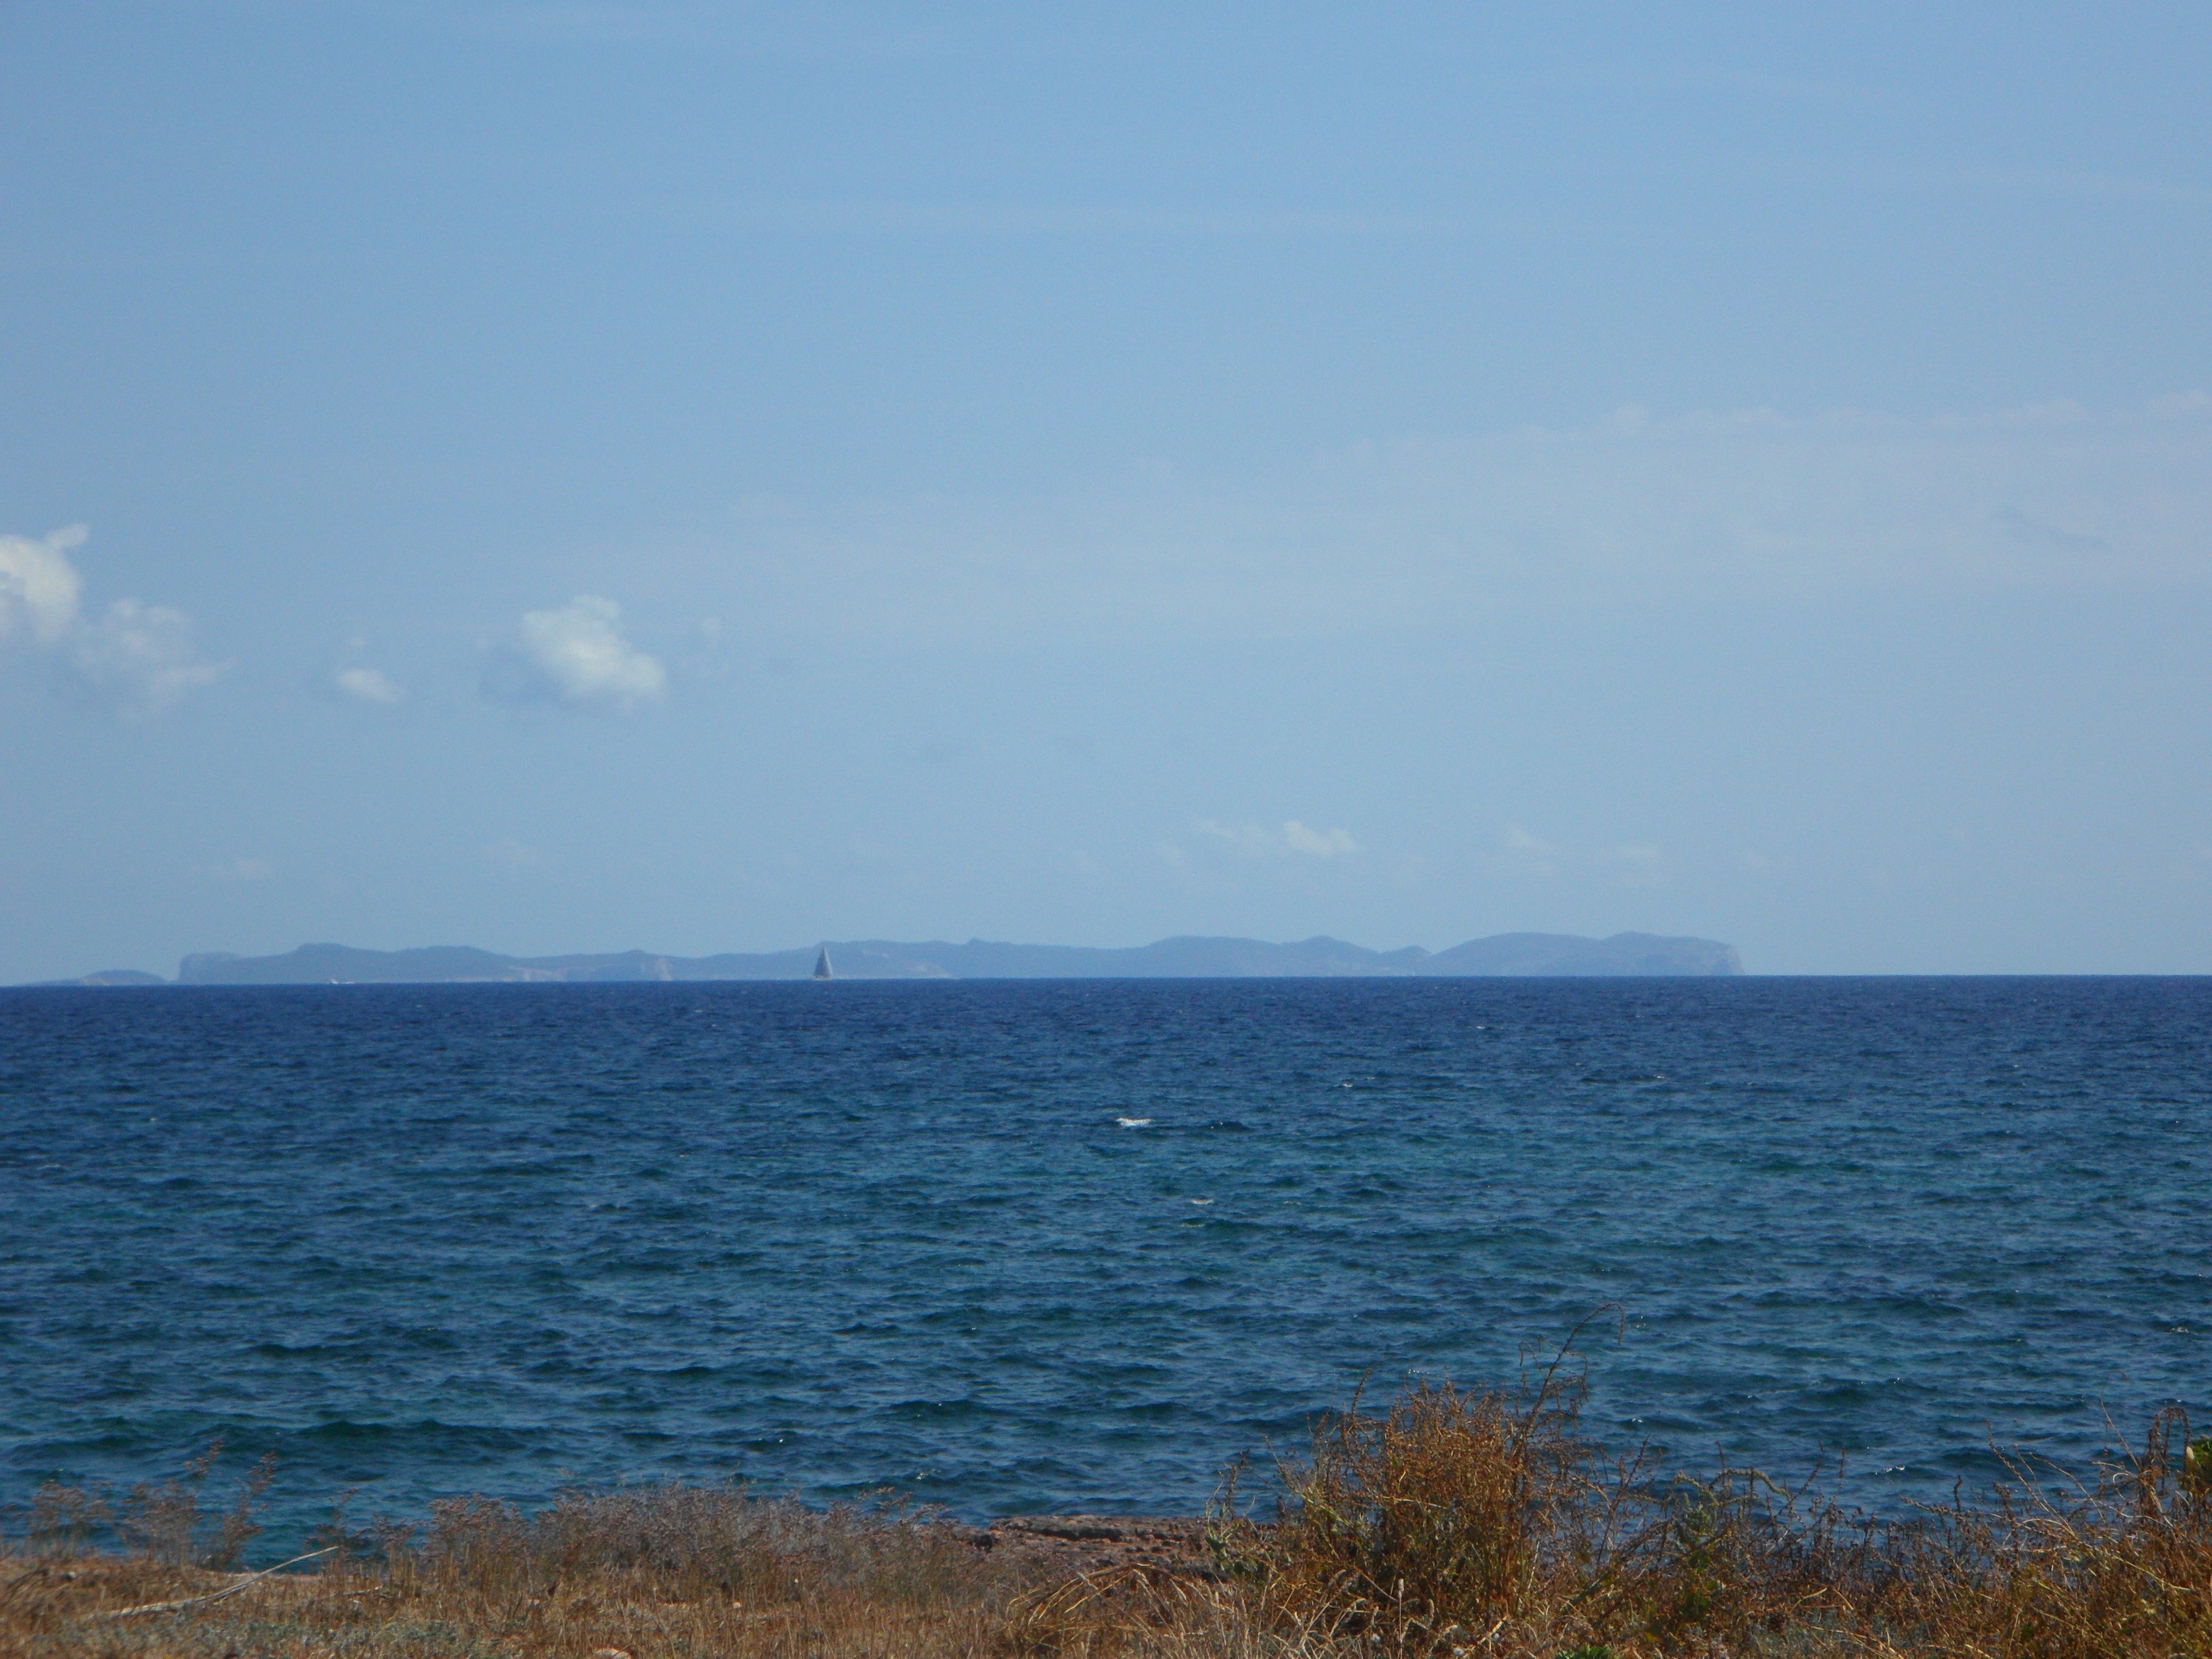
beach, sea, coast, water, ocean, horizon, sky, shore, view, cliff, bay, island, rest, terrain, body of water, vision, outlook, wide, cape, cabrera, land in sight